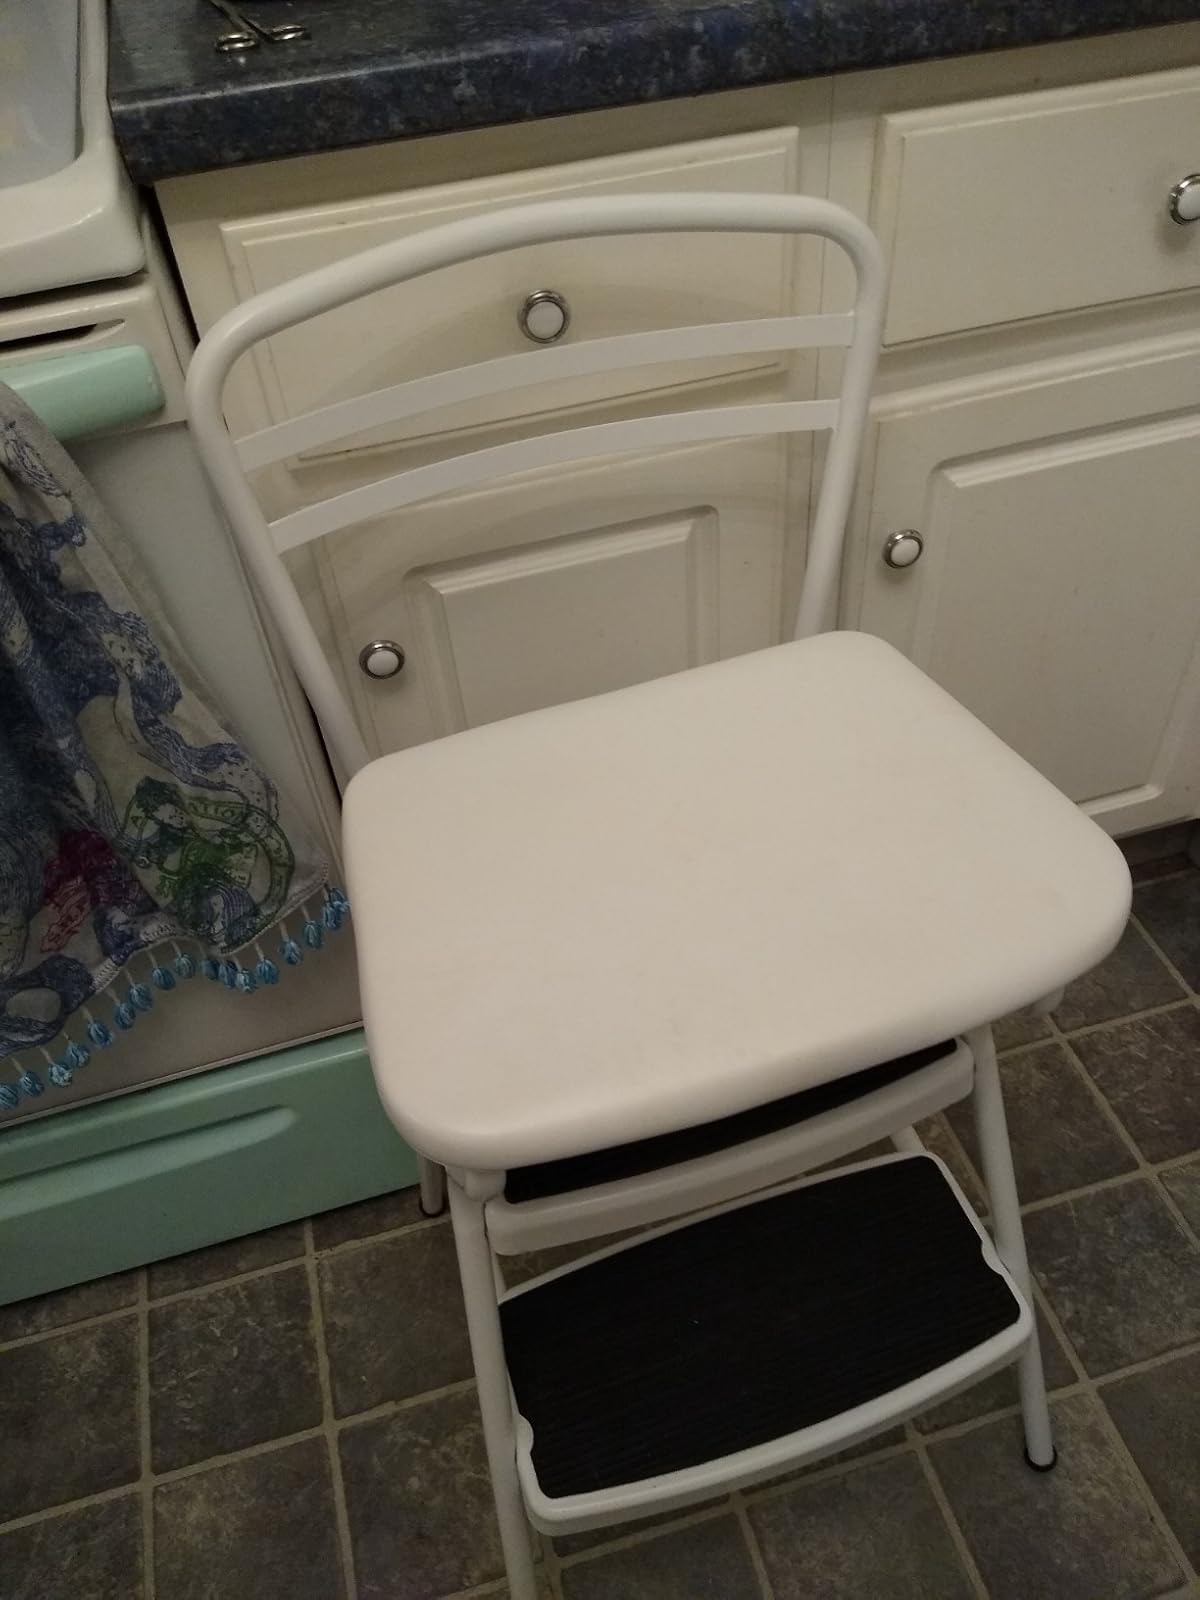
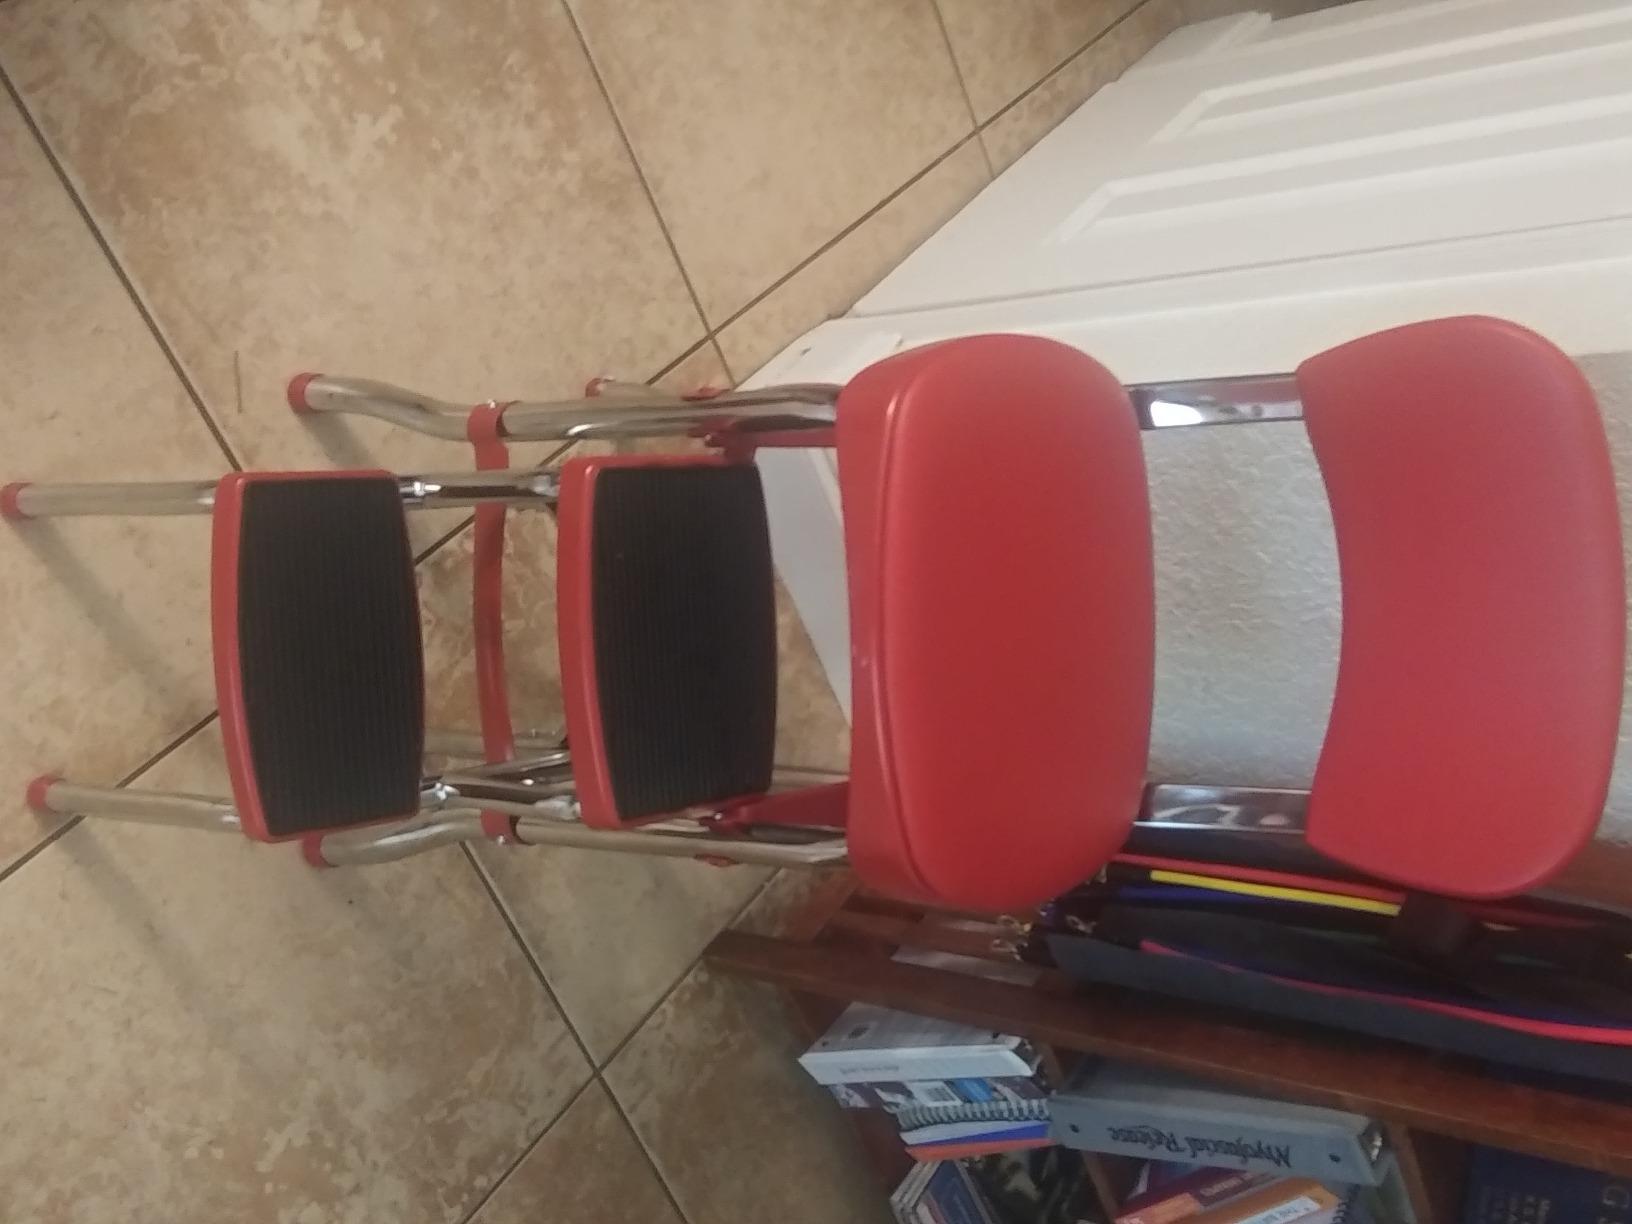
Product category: items_chair
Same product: no